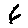
Label: 6